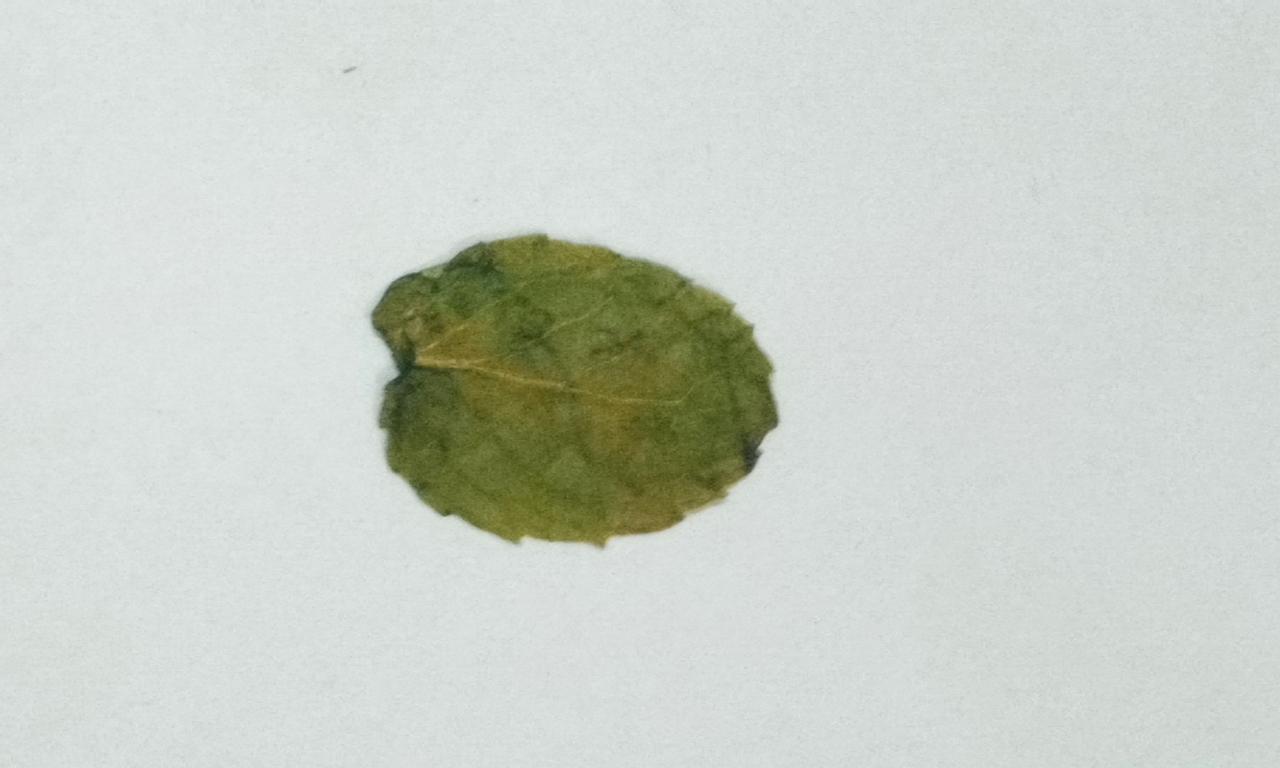
Label: Dried